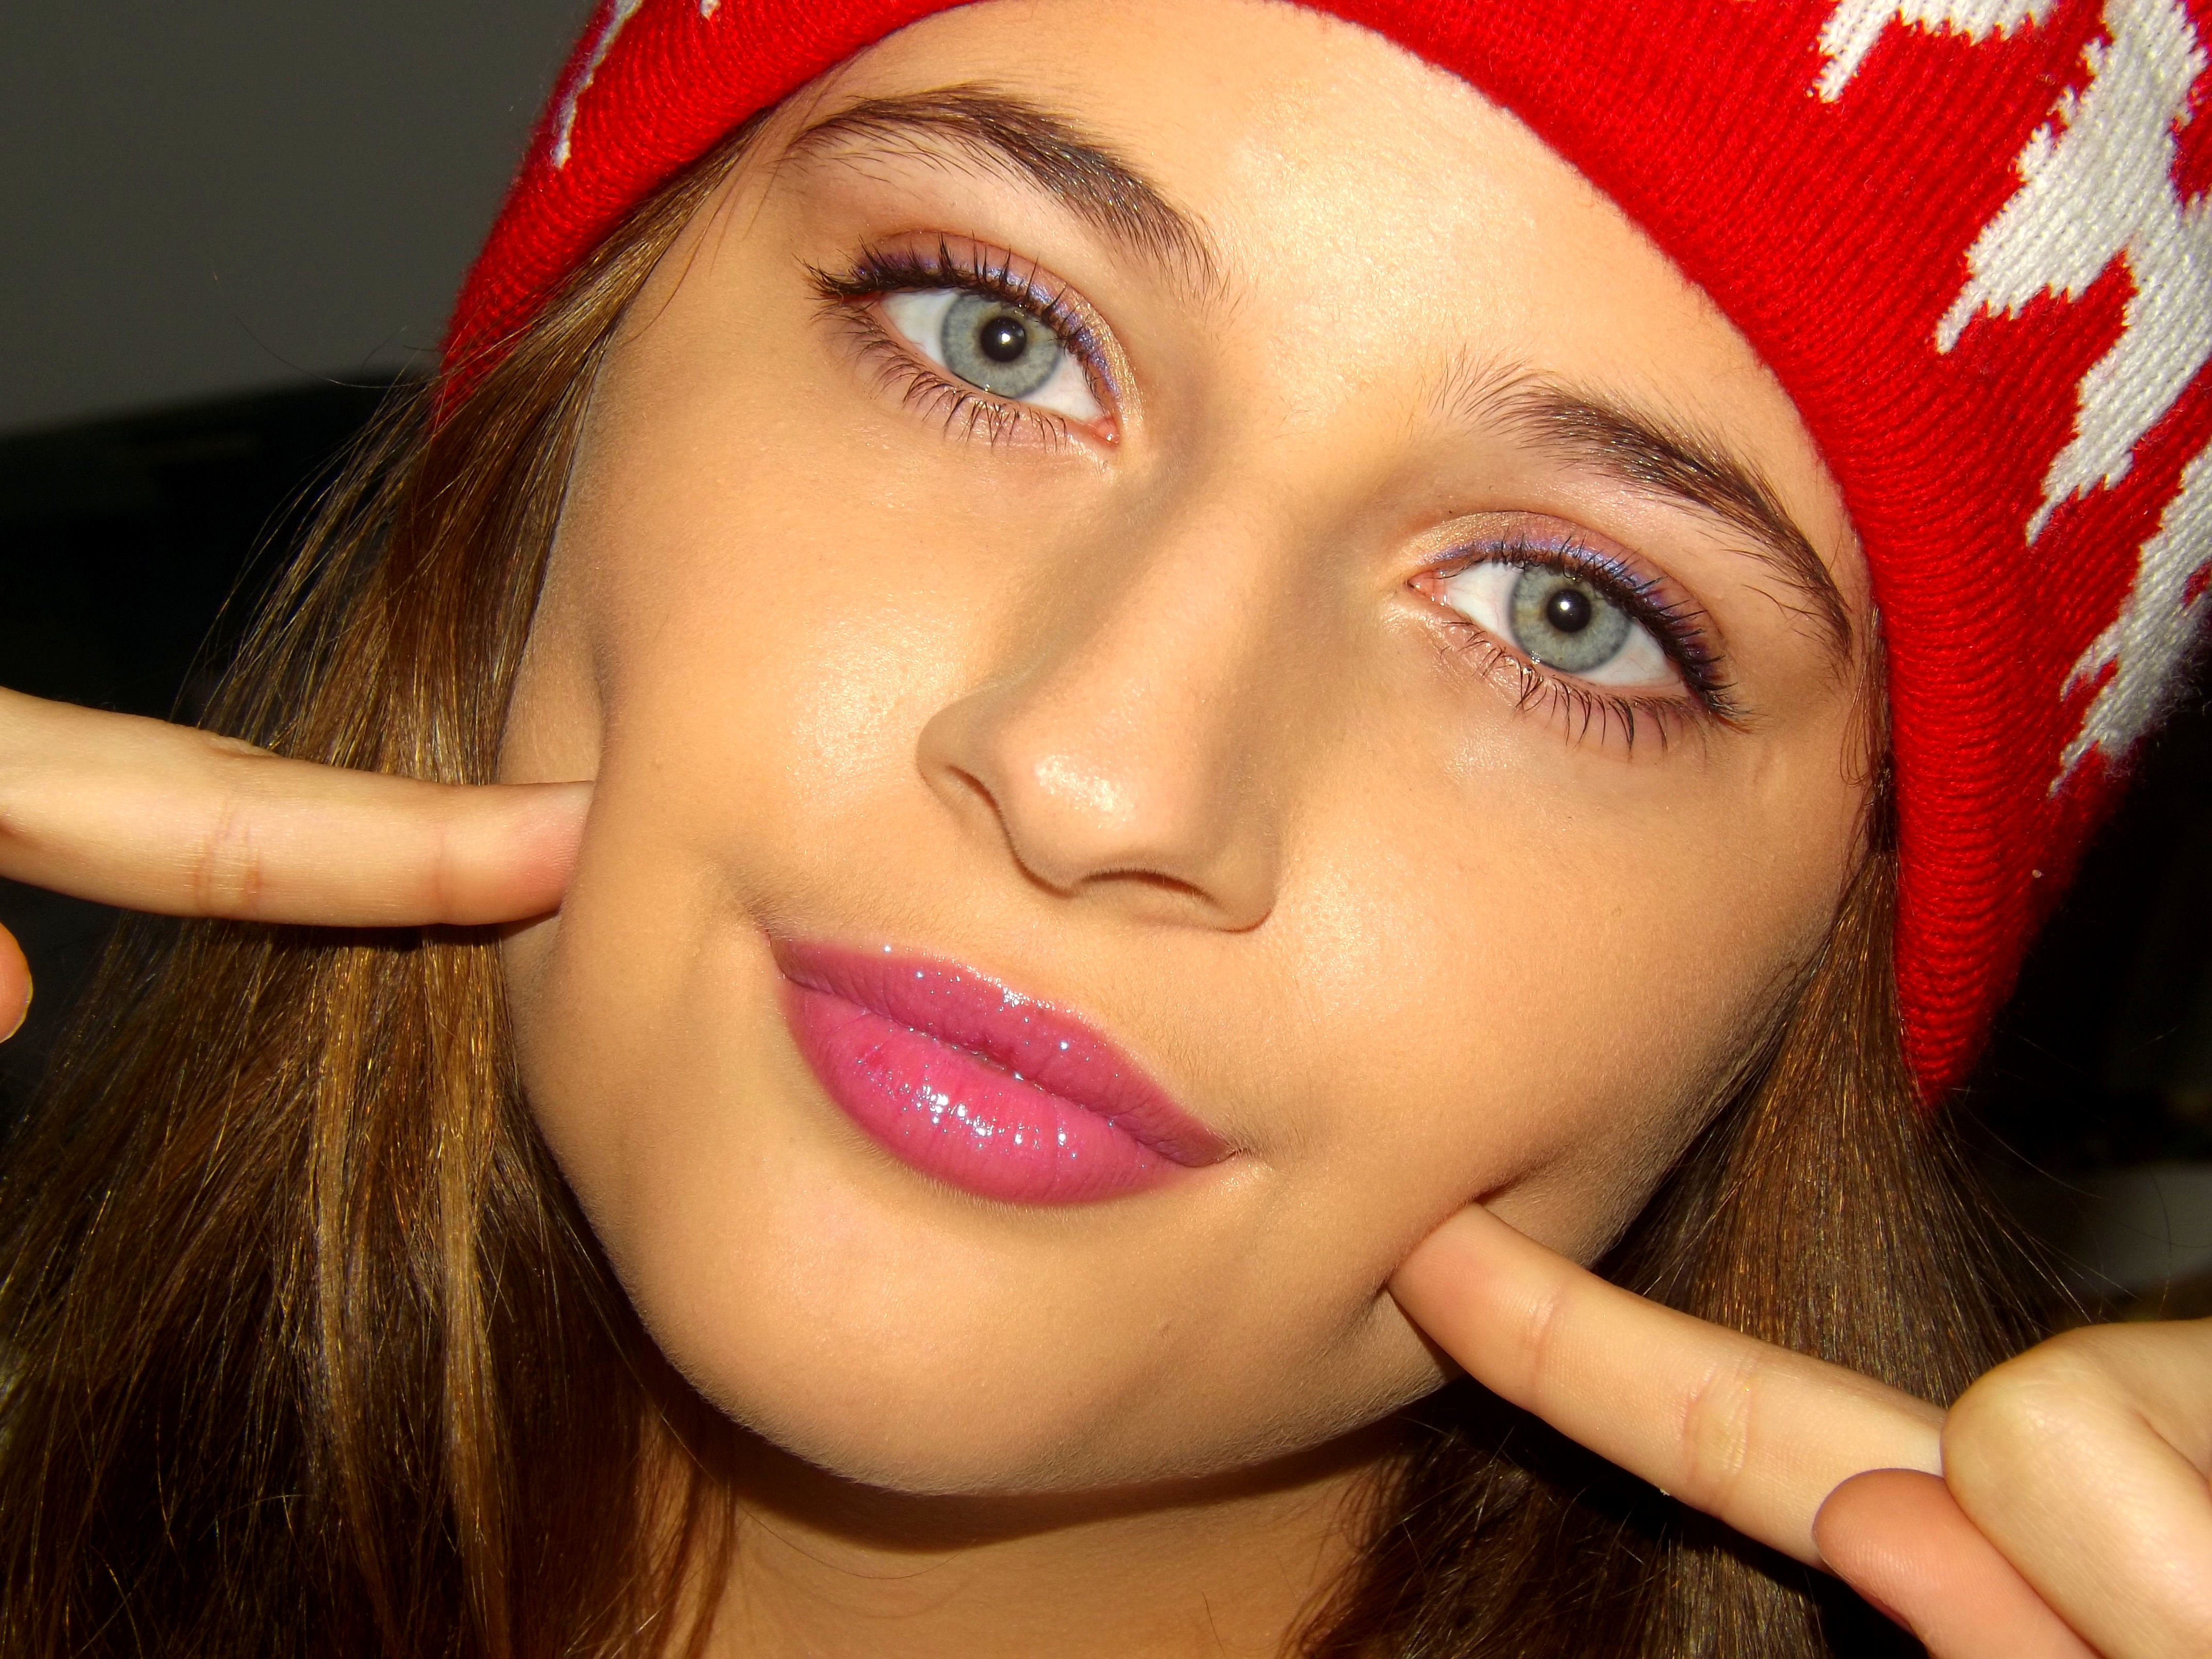
hand, person, girl, hair, photography, portrait, model, finger, red, color, hat, lady, blonde, facial expression, lip, smile, eyebrow, mouth, eyelash, close up, human body, black hair, face, nose, cheek, eye, head, skin, beauty, organ, blue eyes, photo shoot, brown hair